Nuclear labor issues

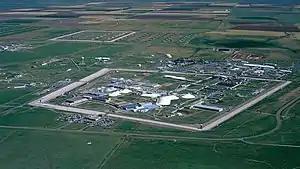
Pantex Aerial

The secret atomic city of Oak Ridge, Tennessee was part of the Manhattan Complex. Workers there were exposed to radioactive materials at plants X-10, K-25 and Y-12, and qualify for compensation from the 2011 Energy Employee Occupational Illness Compensation Act (RECA) for illnesses resulting from their work at the Oak Ridge Reservation. Workers there were exposed to highly enriched uranium and plutonium due to inadequate storage and security at the Oak Ridge plant.